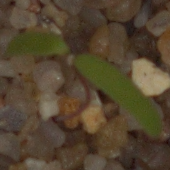
Label: fat_hen